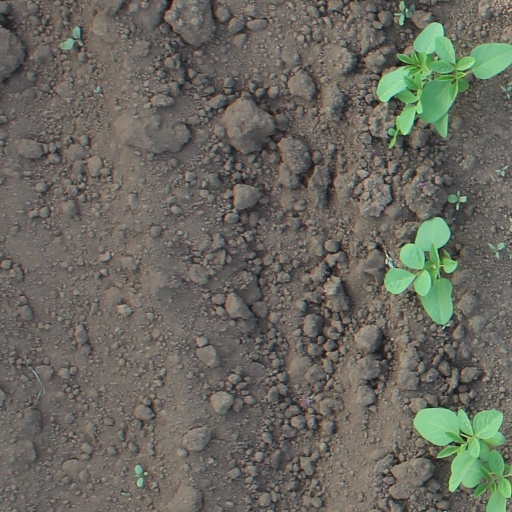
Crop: soybean